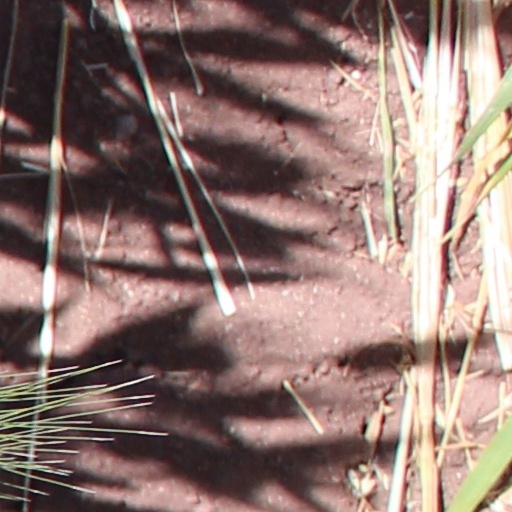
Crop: wheat